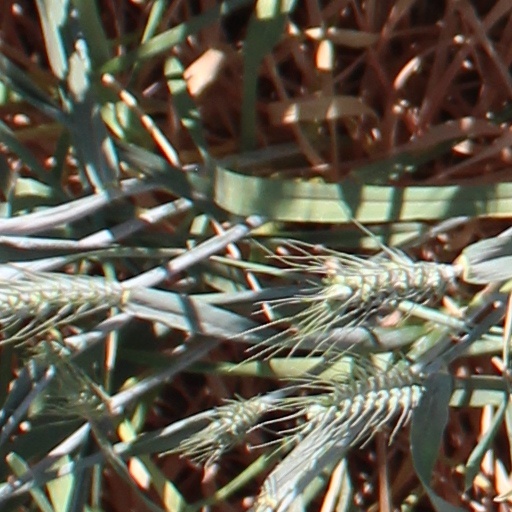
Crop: wheat